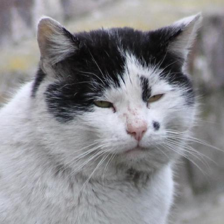
Label: animals